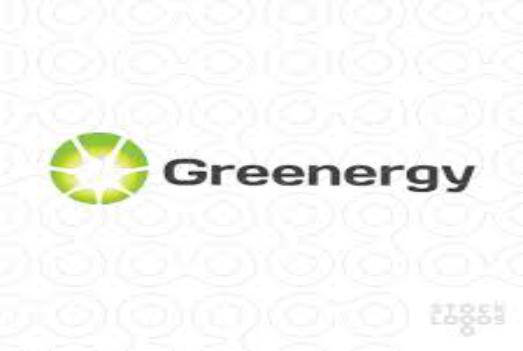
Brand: Greenergy
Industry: Others